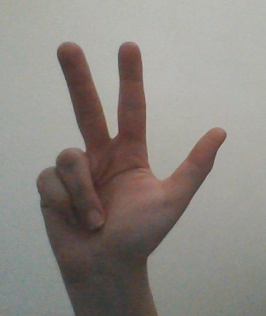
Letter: al